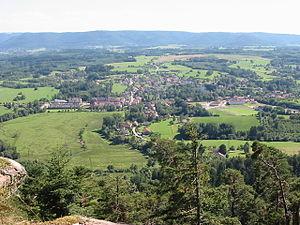
Étival-Clairefontaine, commune des Vosges. Prise de vue depuis la Pierre d'Appel.
Étival-Clairefontaine est une commune française située dans le département des Vosges, en région Grand Est.